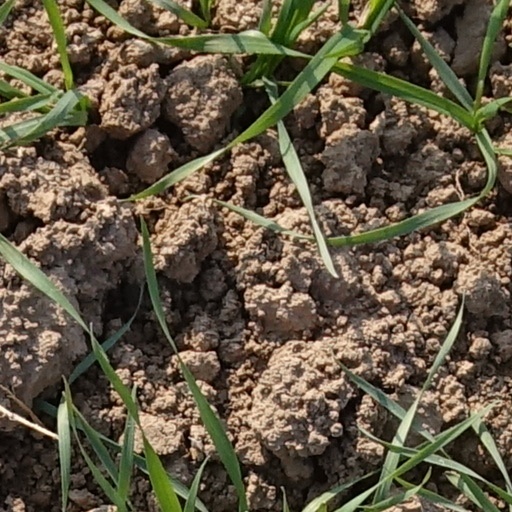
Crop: wheat